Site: brandenburg
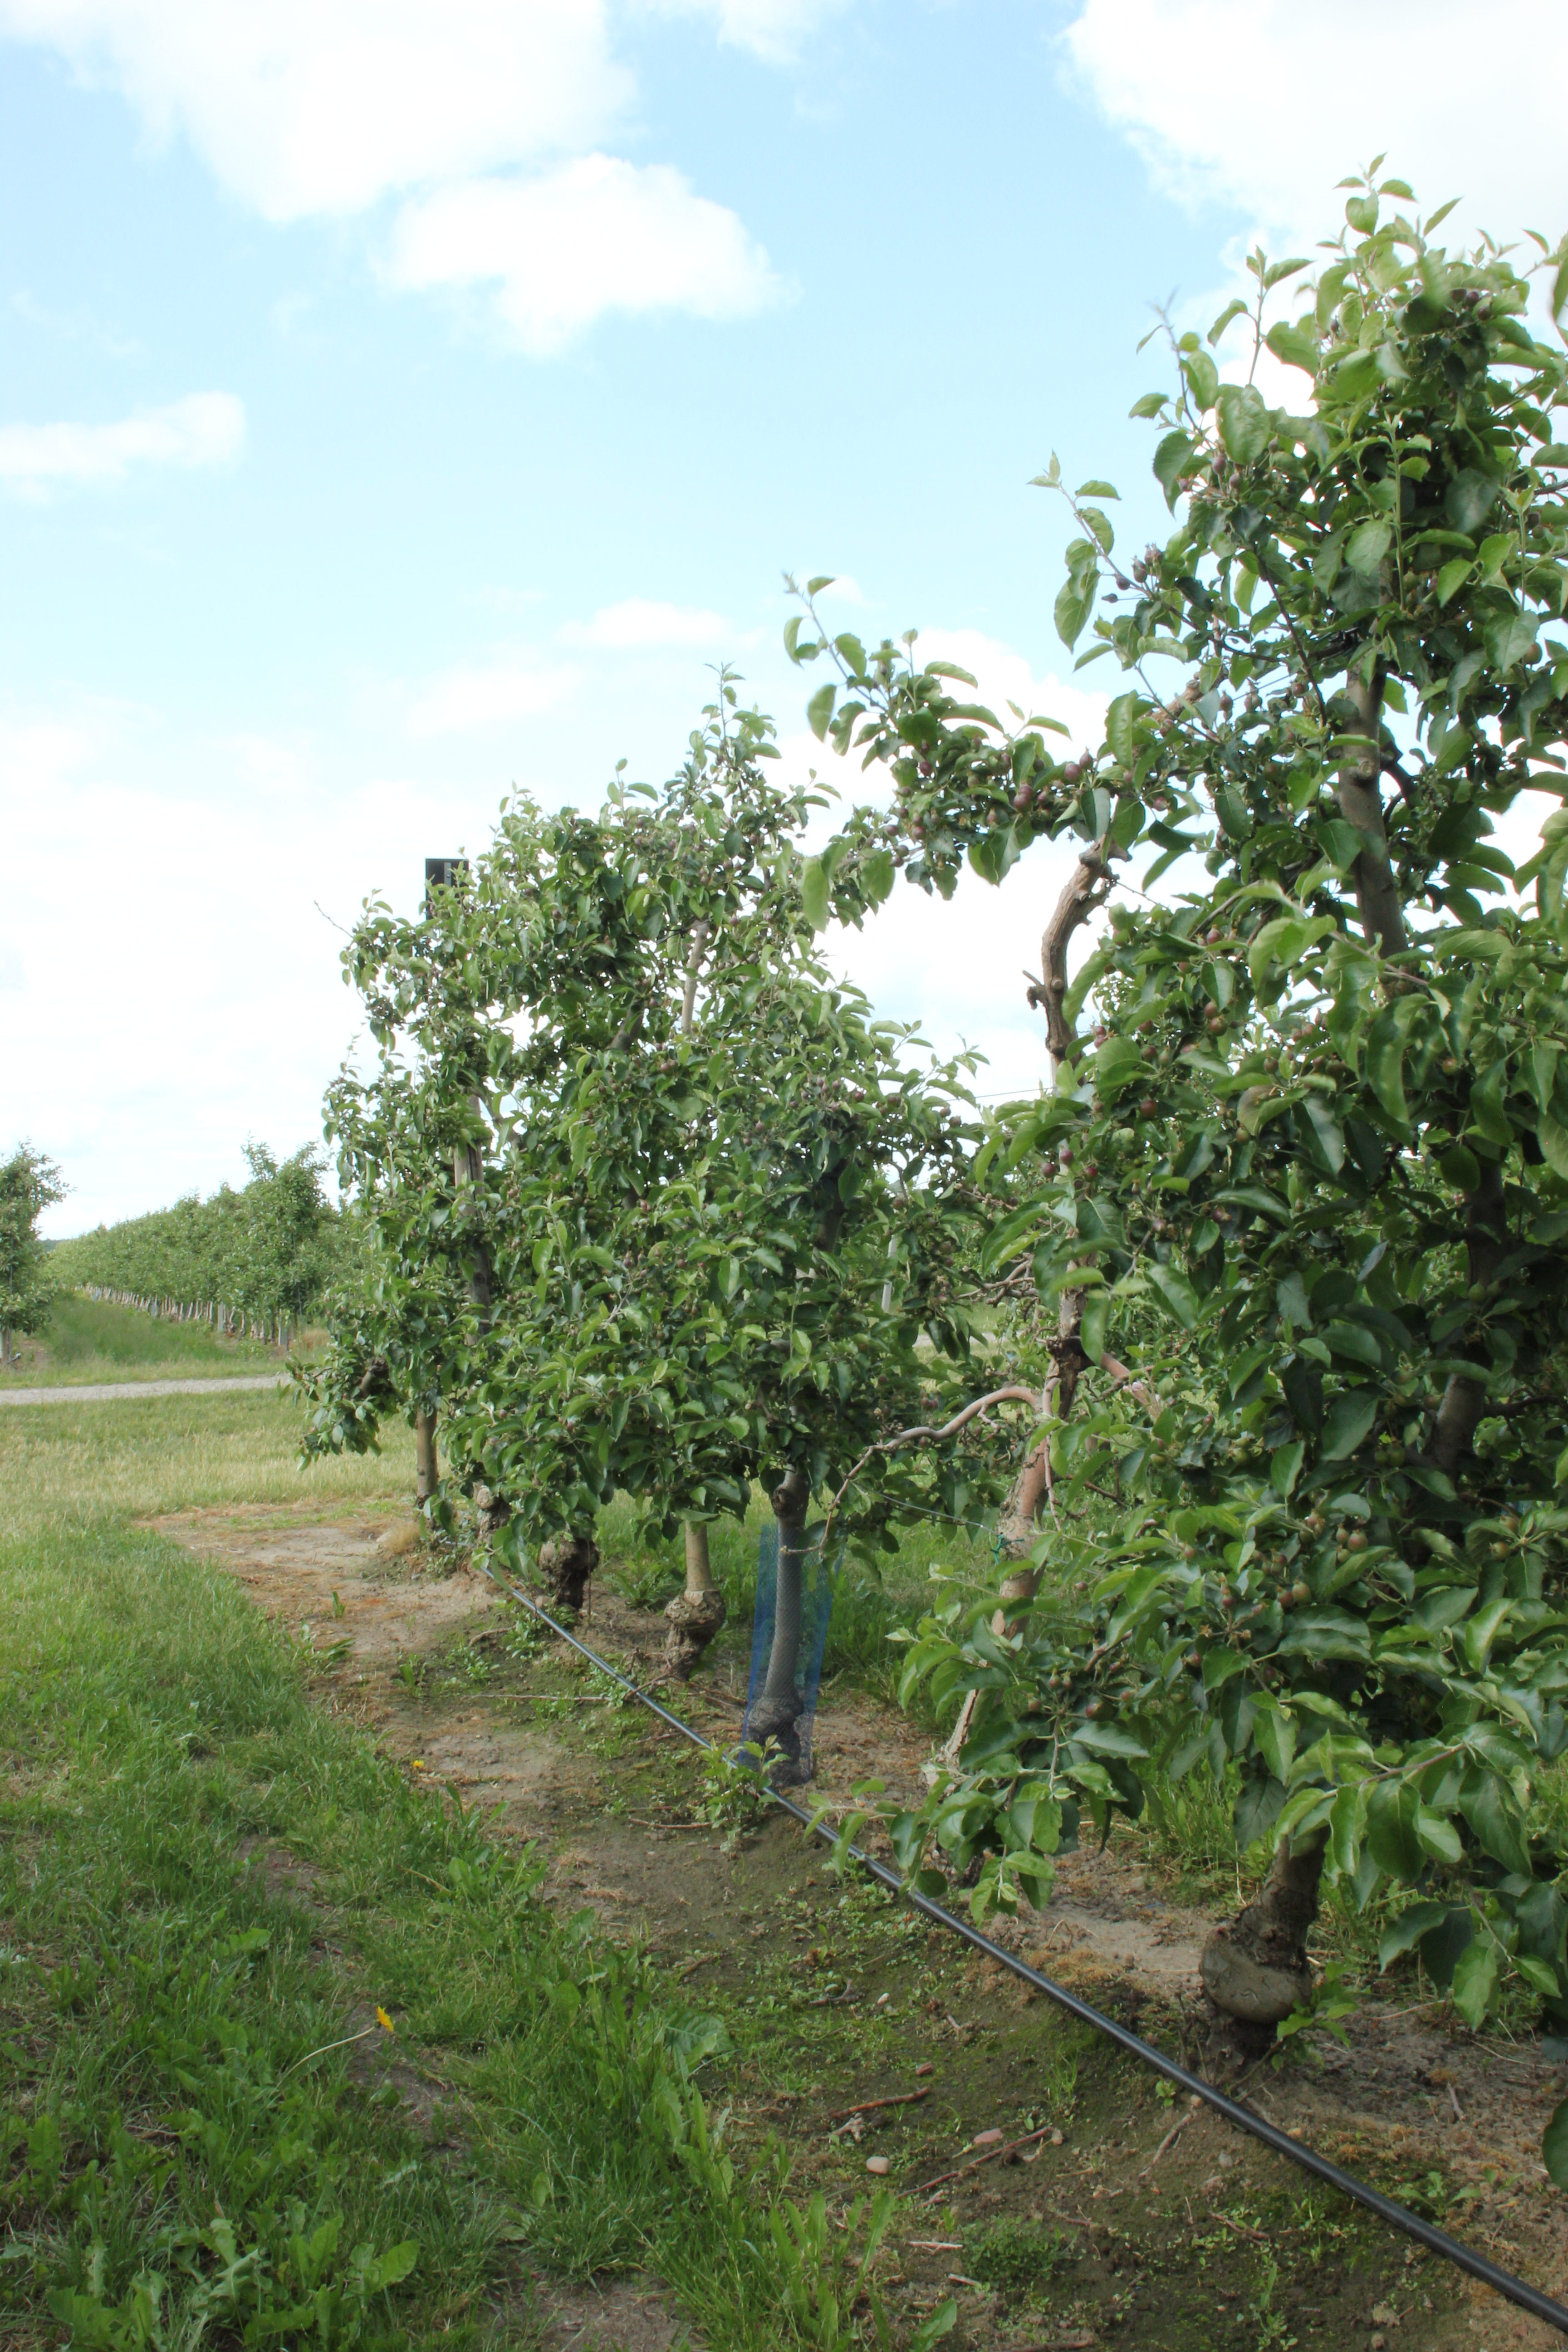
Growth stage (BBCH 72): Development of fruit